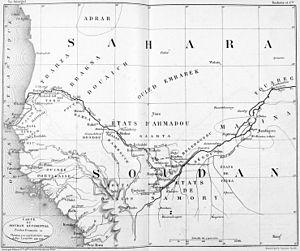
Carte du Soudan occidental
L’Afrique de l’Ouest est une région terrestre couvrant toute la partie occidentale de l’Afrique subsaharienne. Elle comprend approximativement les pays côtiers au nord du golfe de Guinée jusqu’au fleuve Sénégal, les pays couverts par le bassin du fleuve Niger ainsi que les pays de l’arrière-pays sahélien.